Elsa Labraña

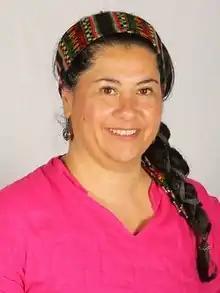

Elsa Carolina Labraña Pino (born 19 September 1974) is a Chilean political activist and former member of the Chilean Constitutional Convention.